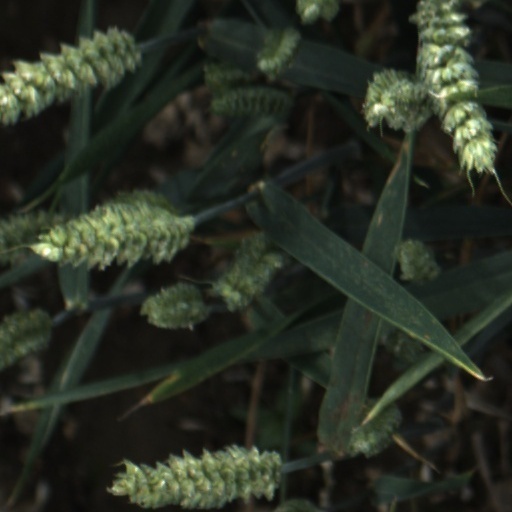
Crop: wheat